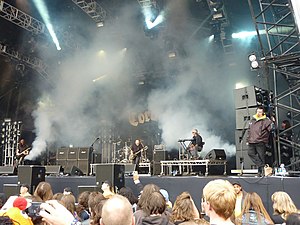
Bloodstock Open Air
Coroner optræder på Bloodstock Open Air
Bloodstock Open Air er en årlig heavy metal-festival, der afholdes i Catton Hall i Walton-upon-Trent, England. Den begyndte i 2005. Tidligere har bands som Children of Bodom, Edguy, Turisas, Ensiferum og Stratovarius spillet der.